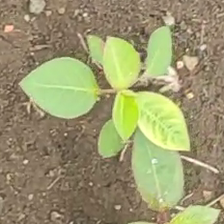
Weed species: Moti_dudhi(Euphorbia_geneculata_L)